Battle of the Wilderness

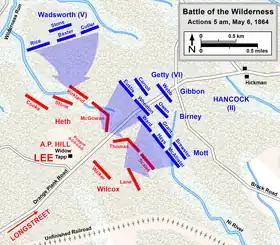
map showing troop movements

Leaving Hammond's regiment at Parker's Store at 5:00am on May 5, Wilson moved his two brigades south. His Second Brigade led the way, and it was commanded by Colonel George H. Chapman. His First Brigade was commanded by Colonel Timothy M. Bryan. Chapman reached Catharpin Road and moved west beyond Craig's Meeting House, where he found 1,000 men from a Confederate cavalry brigade commanded by Brigadier General Thomas L. Rosser. After initially driving Rosser back, both of Wilson's brigades fled east after finding Hill's infantry on their north side and Rosser's cavalry on the Catharpin Road on their south side. The 18th Pennsylvania Cavalry Regiment was the rear guard, and it became surrounded on three sides. The regiment left the road and blended into the woods and a swamp.